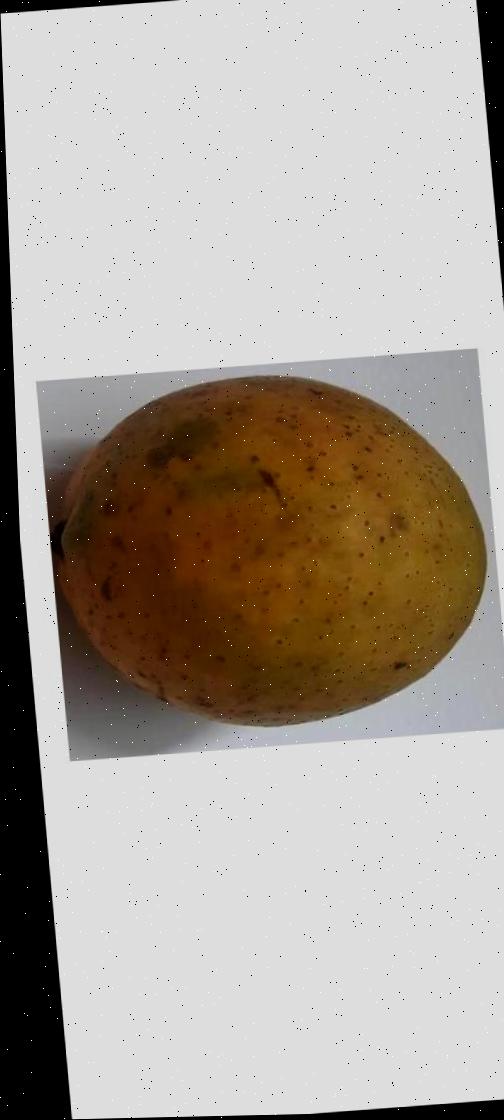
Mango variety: Ashshina Classic